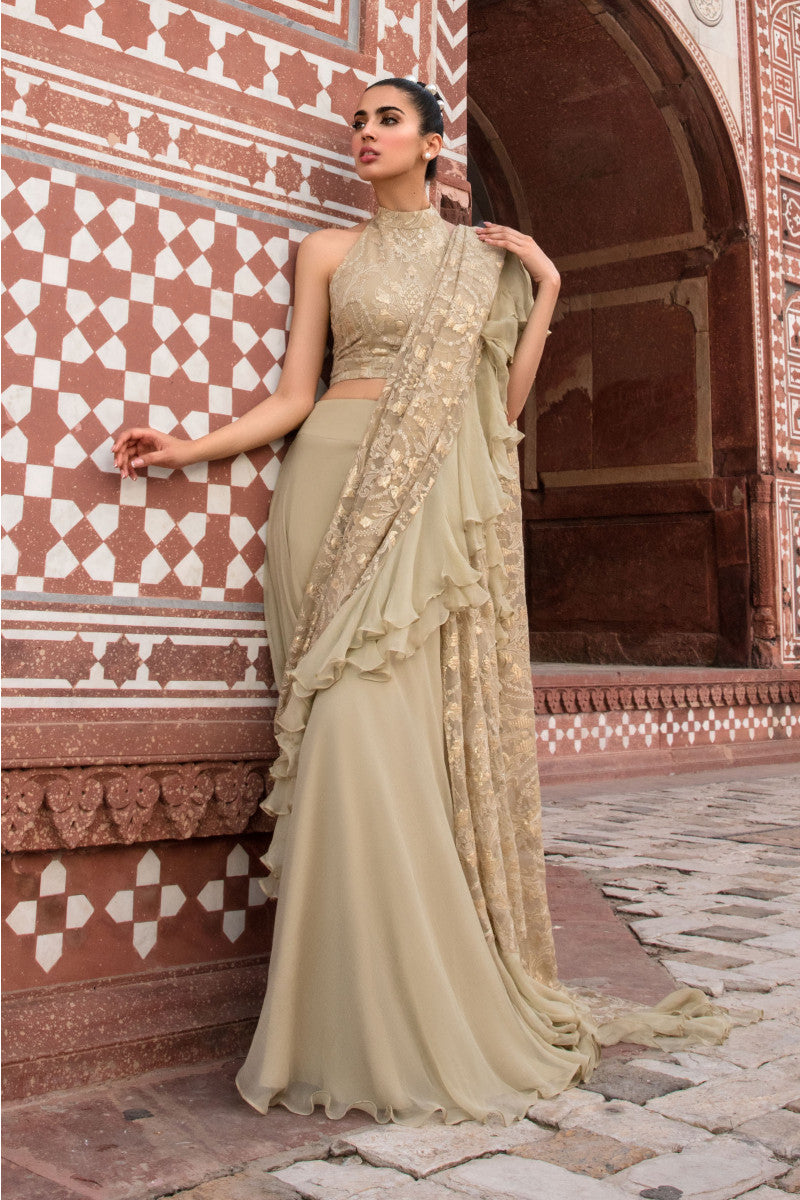
beige gold chiffon net sari